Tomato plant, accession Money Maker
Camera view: bottom (45 deg); turntable rotation: 180 degrees
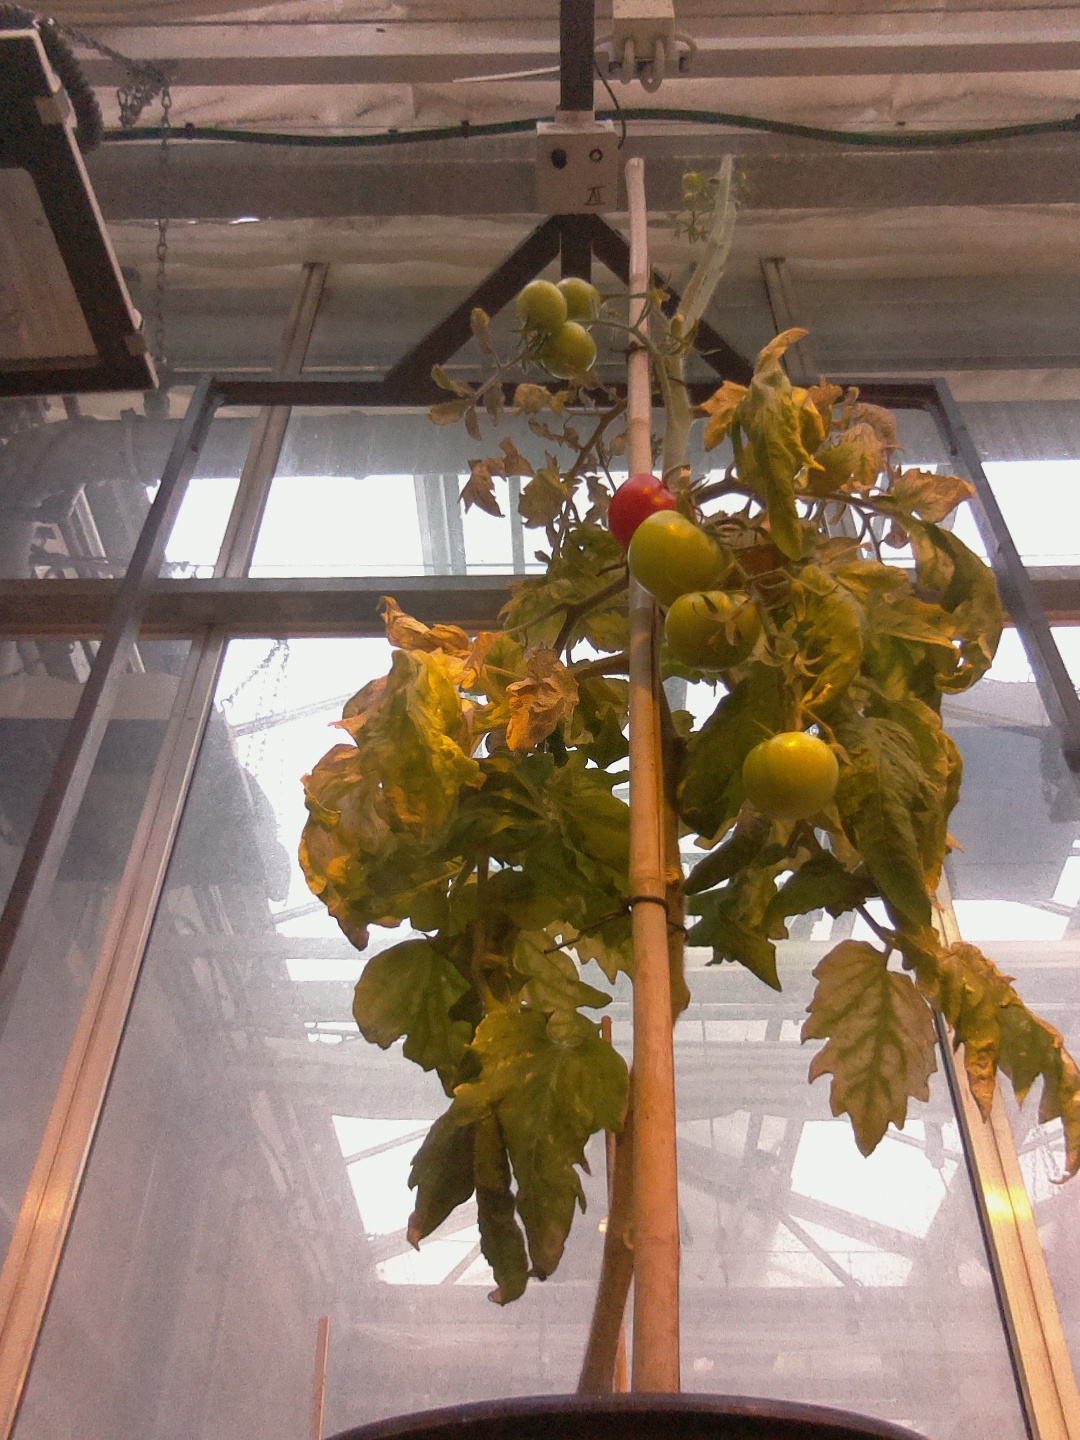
BBCH growth stage 81: 10%-20% of fruits show typical fully ripe color